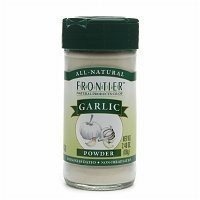
Item Name: Garlic Powder , 2.4 oz ( Multi-Pack)4
Value: 9.6
Unit: Fl Oz

Price: 9.32